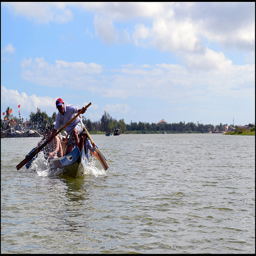
A group of people paddling a long boat
A dragon boat being rowed on a lake.
People in a boat paddling in the water.
A group are in a row boat and the man in front looks like he's going to jump out.
The man is riding the raft in the water.